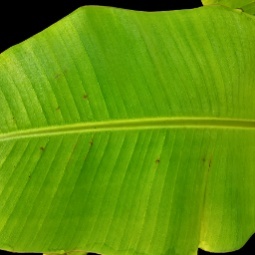
Label: Zinc